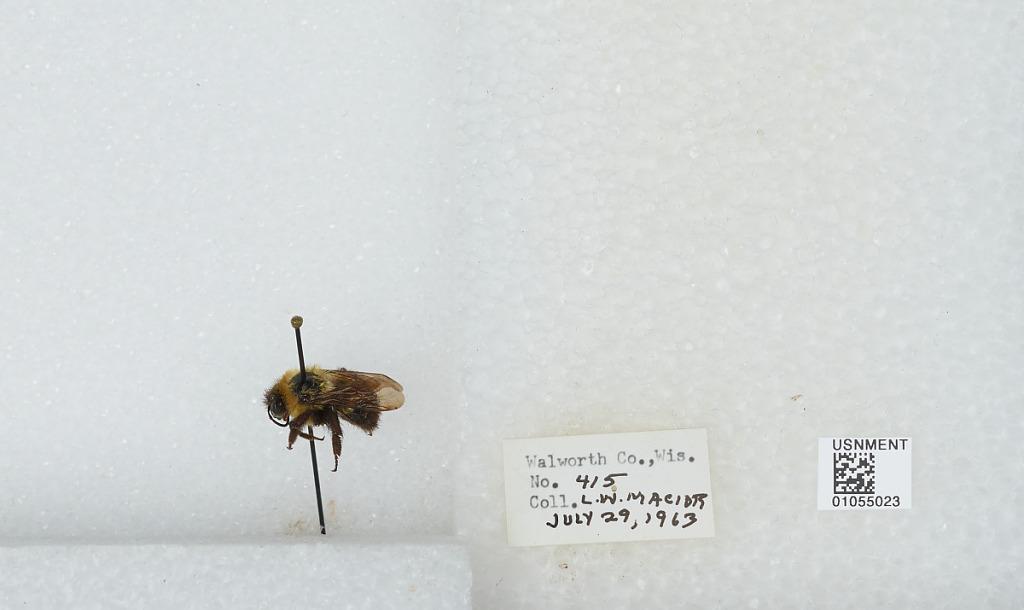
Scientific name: Bombus (Pyrobombus) bimaculatus Cresson
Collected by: L. Macior
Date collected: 1963-7-29
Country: United States
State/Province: Wisconsin
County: Walworth
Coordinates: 42.67, -88.54